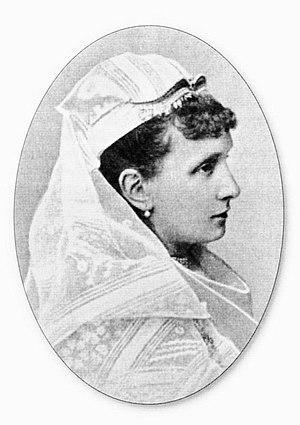
La princesse Marie-Caroline de Battenberg, née le 15 février 1852 à Strasbourg et morte le 20 juin 1923 à Schönberg, est une princesse de Battenberg et, par mariage, Princesse d'Erbach-Schönberg. Elle a travaillé en tant qu'écrivaine et traductrice.